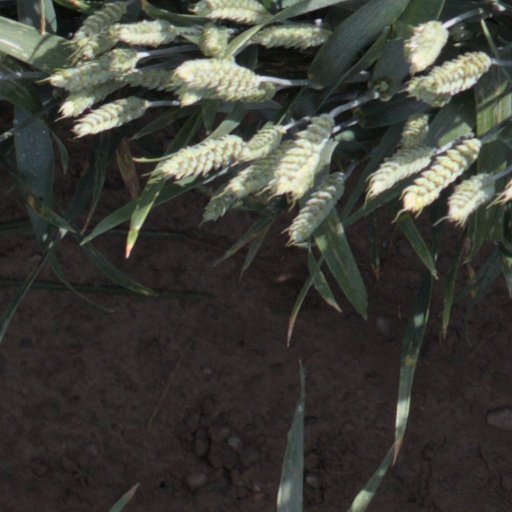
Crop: wheat